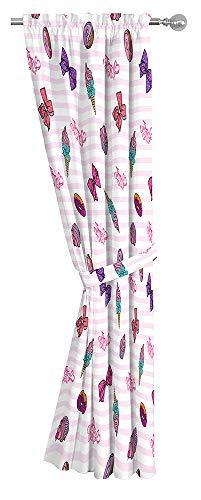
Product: Jay Franco Nickelodeon JoJo Siwa Sweet Life Curtain/Drapes
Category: Home & Kitchen | Home Décor | Kids' Room Décor | Window Treatments | Curtain Panels
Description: SHOP THE JOJO SIWA COLLECTION - Complete your bedroom with our other Nickelodeon Jojo Siwa products - Coordinating bedding and accessories available sold separately.
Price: $19.99
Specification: ProductDimensions:84x42x0.2inches|ItemWeight:1.14pounds|ShippingWeight:1.14pounds(Viewshippingratesandpolicies)|Manufacturer:JayFranco&Sons,Inc.|ASIN:B07RQW4F5T|Itemmodelnumber:JF40237EPCD